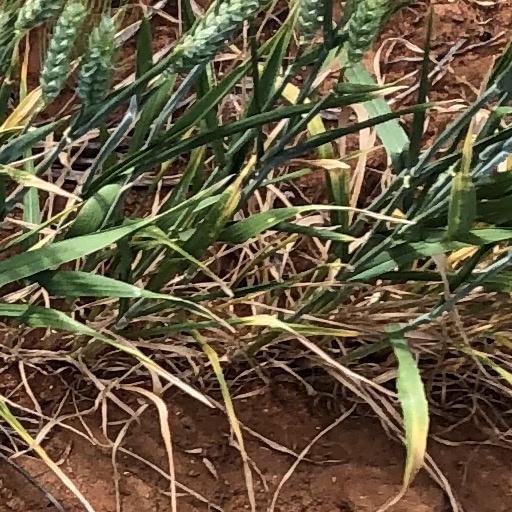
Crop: wheat